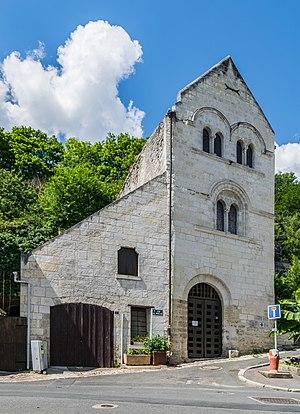
Montrichard est une ancienne commune française située dans le département de Loir-et-Cher en région Centre-Val de Loire.